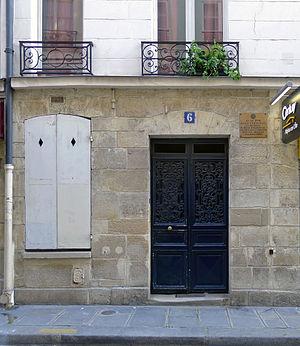
Rue le Regrattier (n°6) - Paris IV
La rue Le Regrattier est une voie située sur l’île Saint-Louis, dans le 4ᵉ arrondissement de Paris, en France.
Pierre-André Coffinhal-Dubail, dit Jean-Baptiste Coffinhal, est un juriste et révolutionnaire français, né le 7 novembre 1762 à Vic-sur-Cère et mort guillotiné le 19 thermidor an II à Paris.
Charles Baudelaire est un poète français. Né à Paris le 9 avril 1821, il meurt dans la même ville le 31 août 1867.